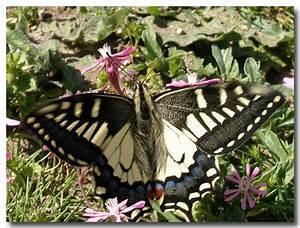
butterfly